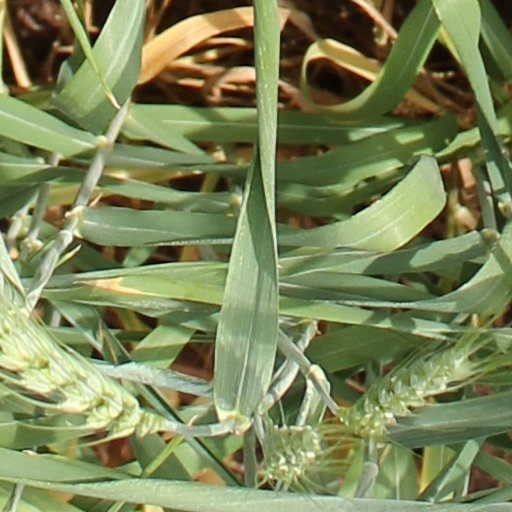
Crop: wheat